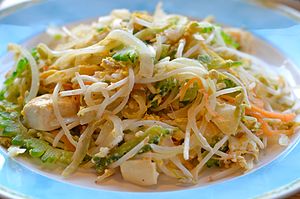
Champuruu
Gooyaa champuruu fra Okinawa.
Champuruu eller chanpuruu er en japansk ret fra Okinawa med grøntsager, tofu og kød eller fisk. Champuruu betyder blande eller sammenblande på Okinawa-dialekt.